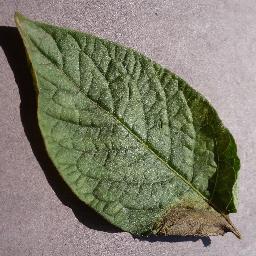
Label: Potato___Late_blight